Simple Knowledge Organization System

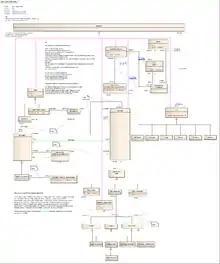
Semantic model of the information elements of SKOS

SKOS development has involved experts from both RDF and library community, and SKOS intends to allow easy migration of thesauri defined by standards such as NISO Z39.19 – 2005 or ISO 25964.